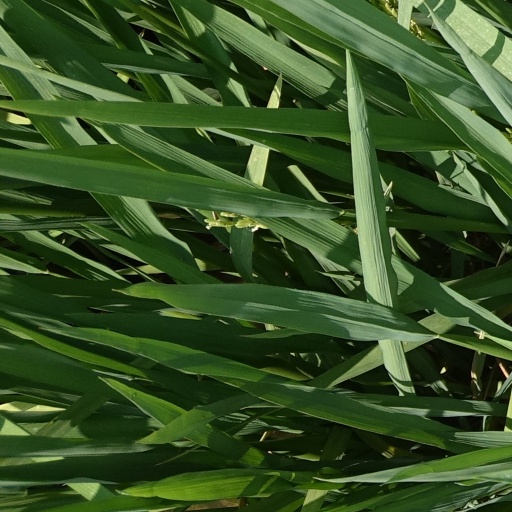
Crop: rice